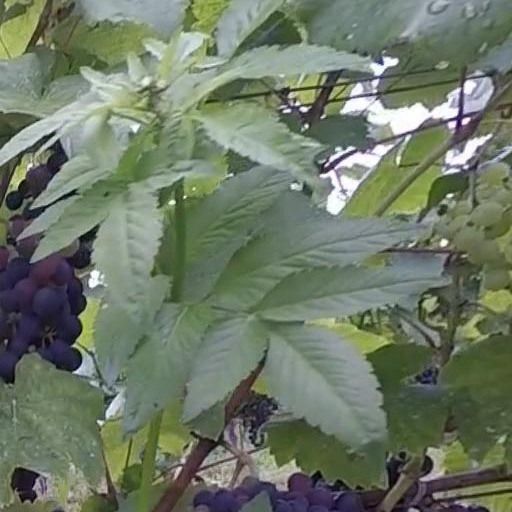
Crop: grape